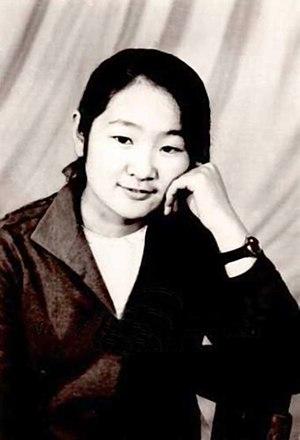
Batchimeg Migeddorj est une femme politique mongol.